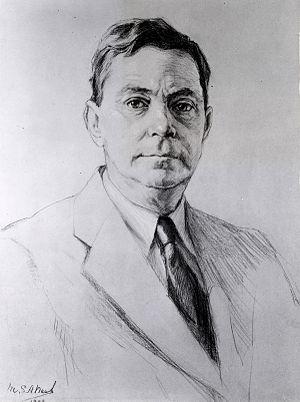
L'archiviste des États-Unis est le chef officiel qui supervise la National Archives and Records Administration. Le premier archiviste, R.D.W. Connor, débuta ses fonctions en 1934, quand le National Archive fut créé par le Congrès américain. Les archivistes étaient alors des subordonnés des autres agences gouvernementales jusqu'à ce que la NARA devienne une agence indépendante le 1ᵉʳ avril 1985. Le 28 juillet 2009, le président Barack Obama a nommé David Ferriero comme 10ᵉ archiviste des États-Unis.